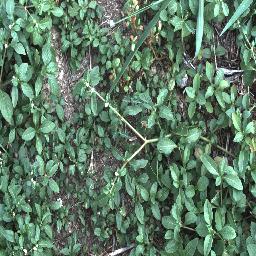
Label: negative